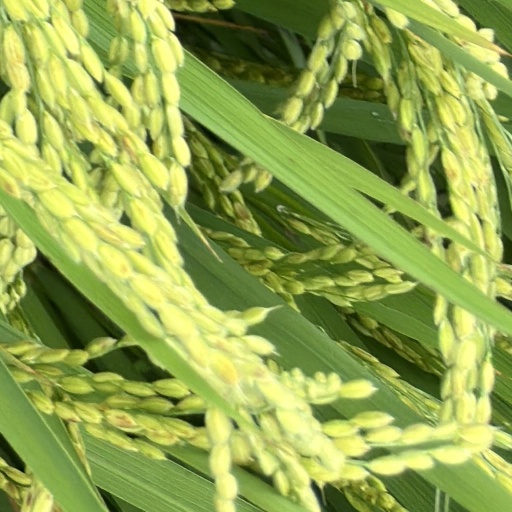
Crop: rice